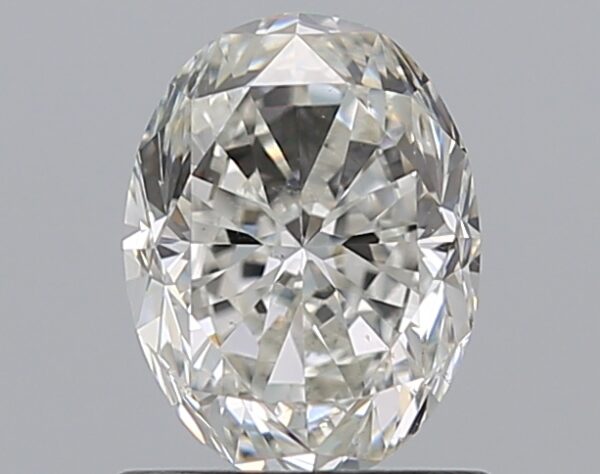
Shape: oval
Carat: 0.9
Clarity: VS2
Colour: H
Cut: GD
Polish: EX
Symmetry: VG
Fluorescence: F
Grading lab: GIA
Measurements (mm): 6.89 x 5.2 x 3.49